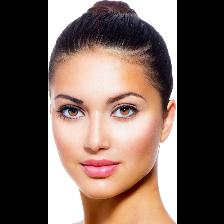
Label: Human